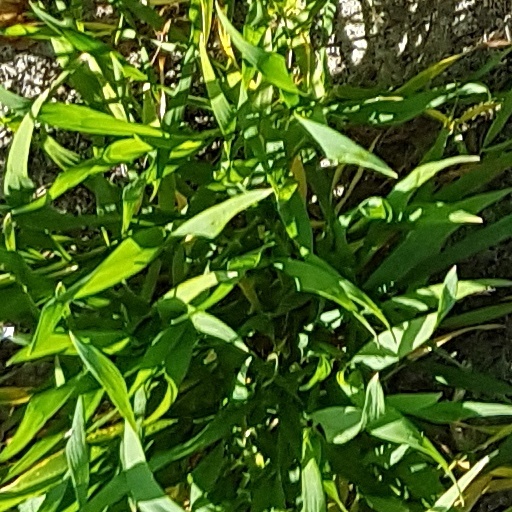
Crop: wheat